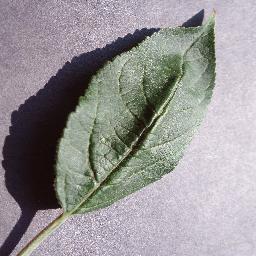
Label: Apple___healthy